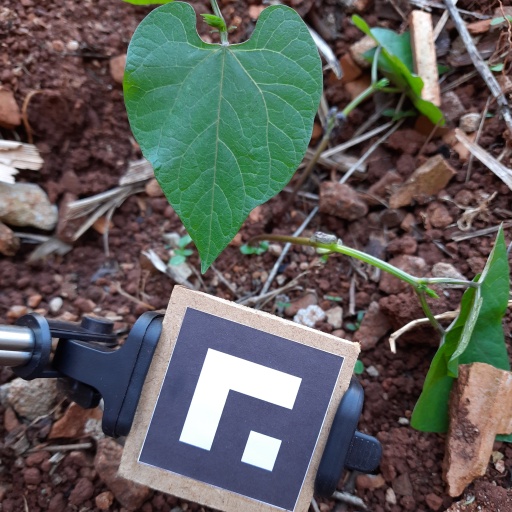
Observations: wavy surface, no eating holes, under shade